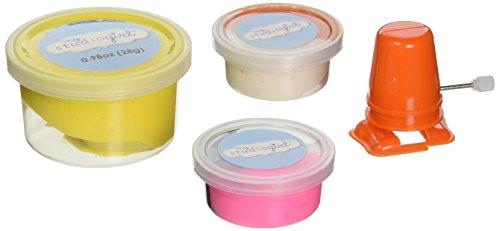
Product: Wind-Up Walking Families - Duck Family
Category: Toys & Games | Arts & Crafts | Clay & Dough
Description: Creates one walking duck and two pull-along ducklings.
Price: $4.72
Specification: ProductDimensions:4x8x2inches|ItemWeight:3.2ounces|ShippingWeight:3.2ounces(Viewshippingratesandpolicies)|DomesticShipping:ItemcanbeshippedwithinU.S.|InternationalShipping:ThisitemcanbeshippedtoselectcountriesoutsideoftheU.S.LearnMore|ASIN:B00NBFCP40|Itemmodelnumber:66001|Manufacturerrecommendedage:6yearsandup